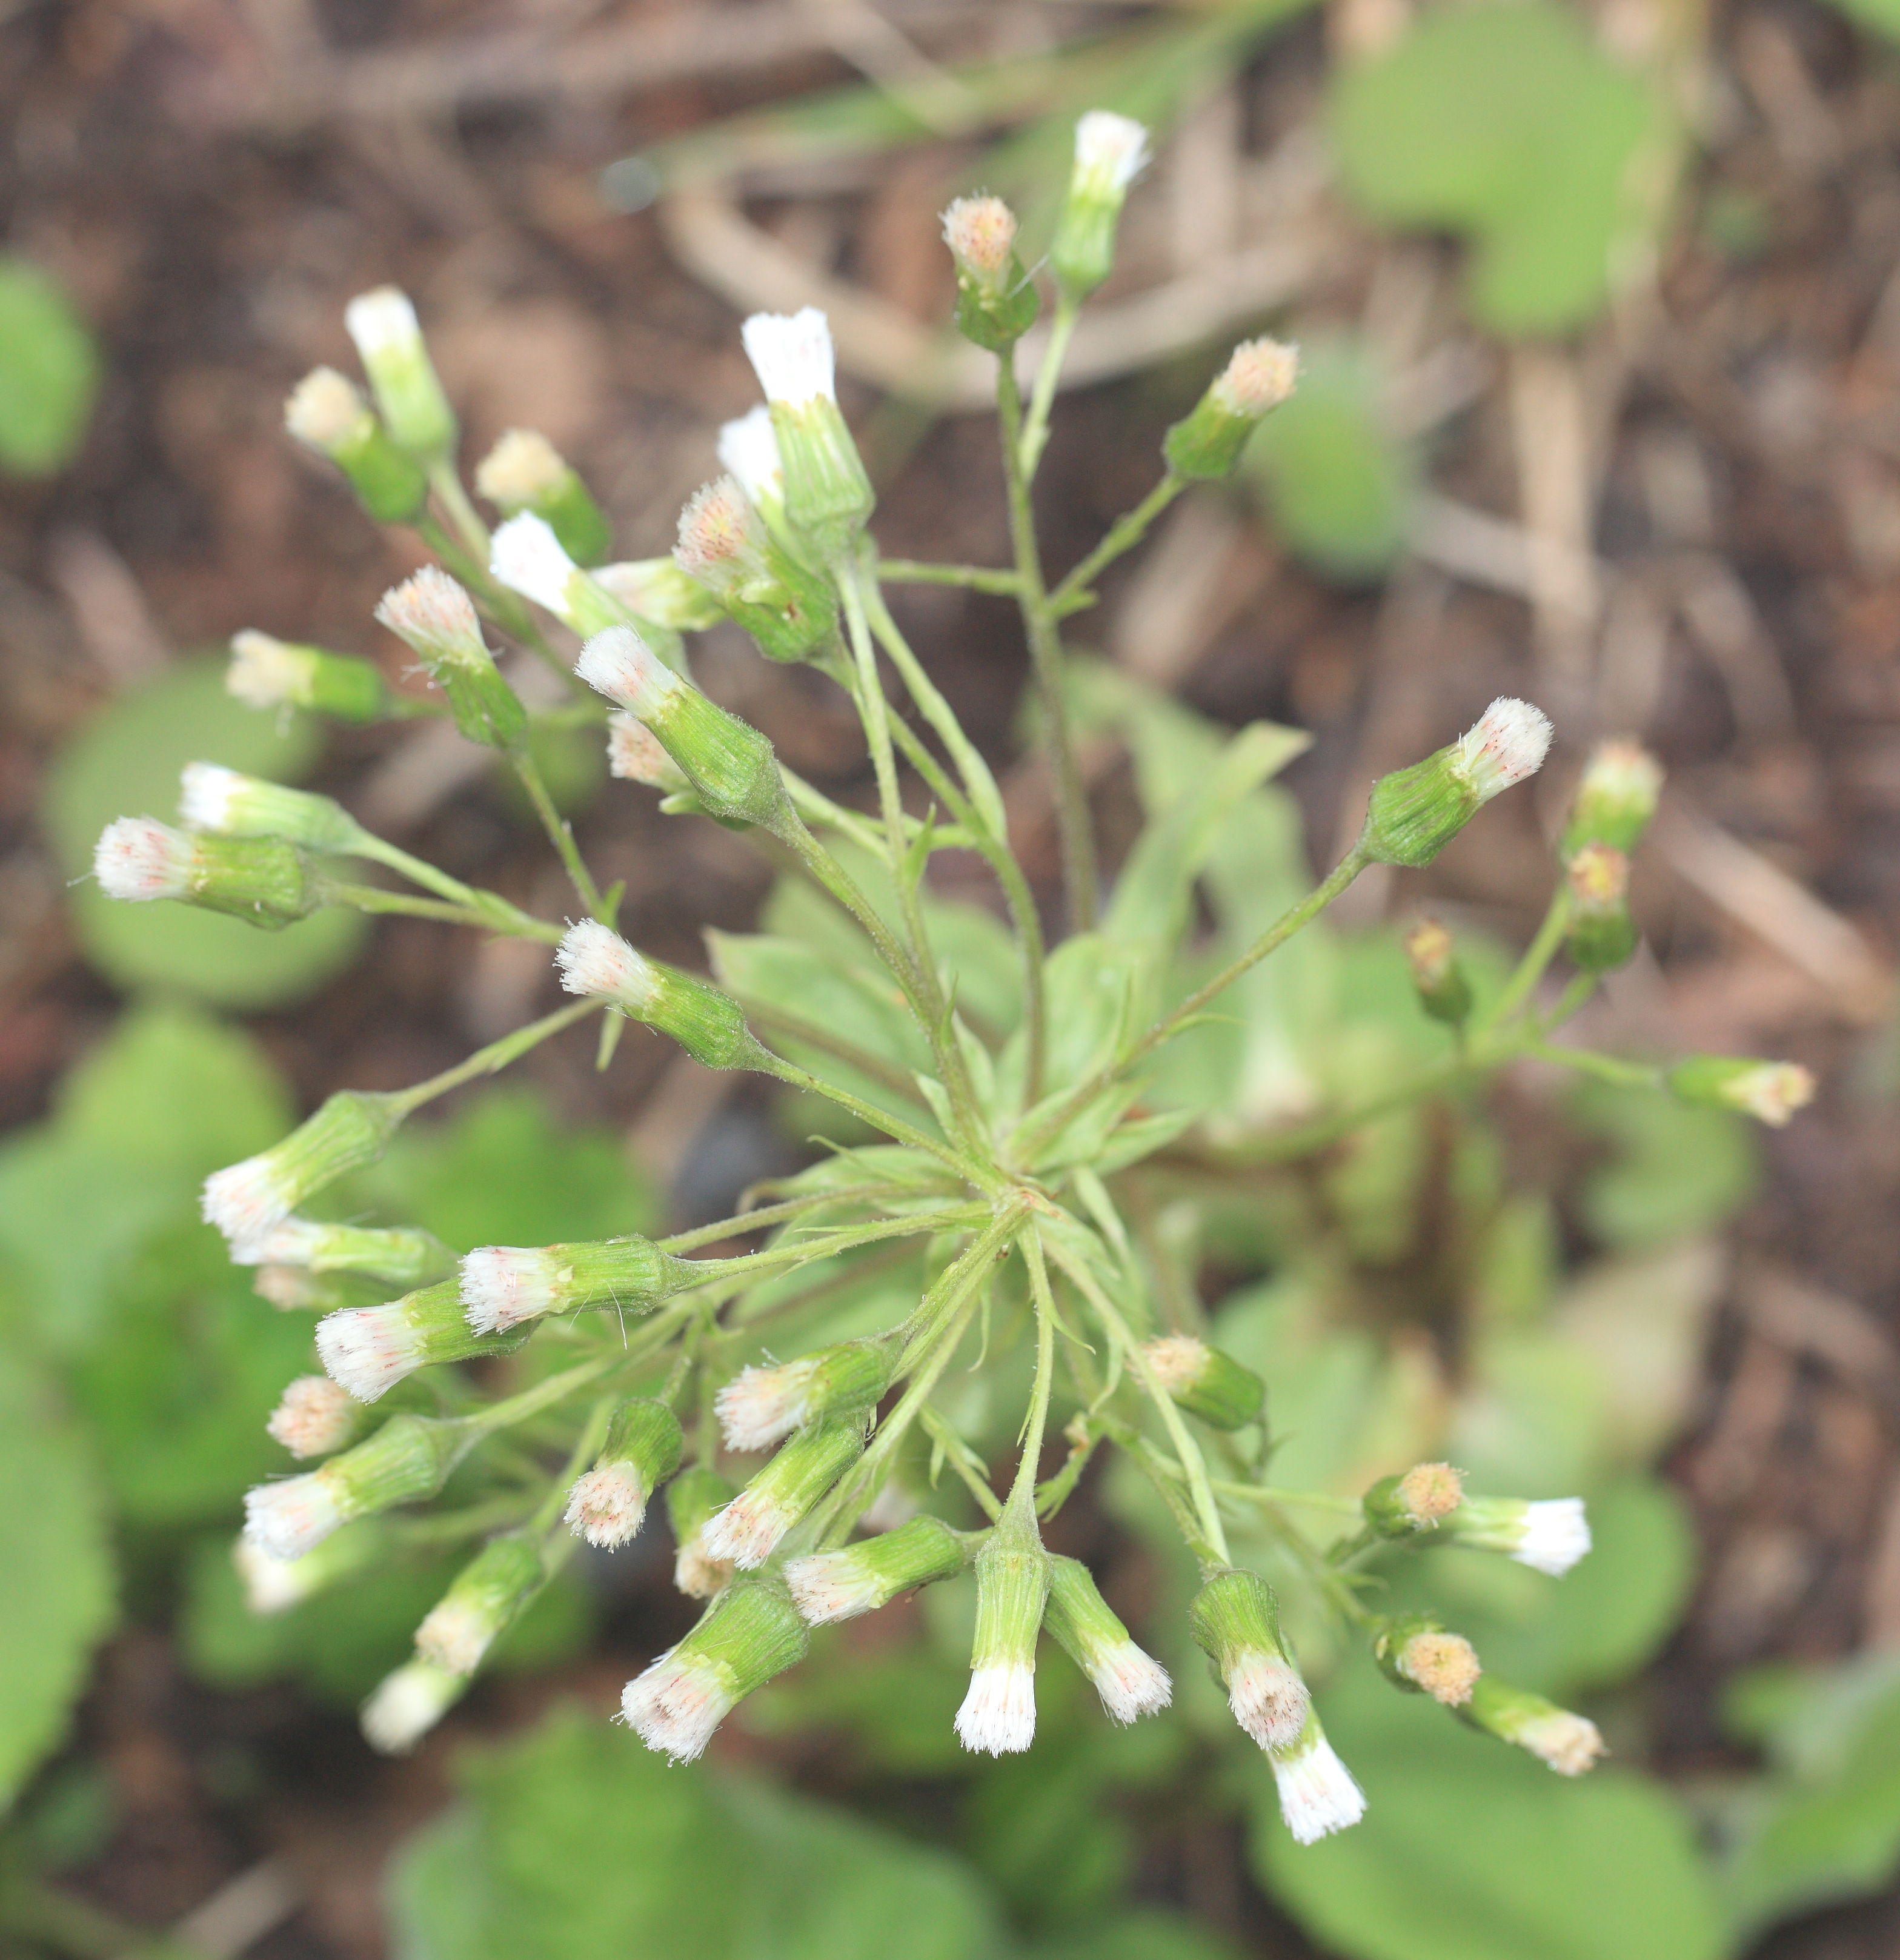
blossom, plant, flower, high, herb, produce, flora, wildflower, shrub, 5d, hires, tone, markii, hi, res, resolution, gunma, katashina, flowering plant, subshrub, land plant, sweetscented bedstraw, parsley family